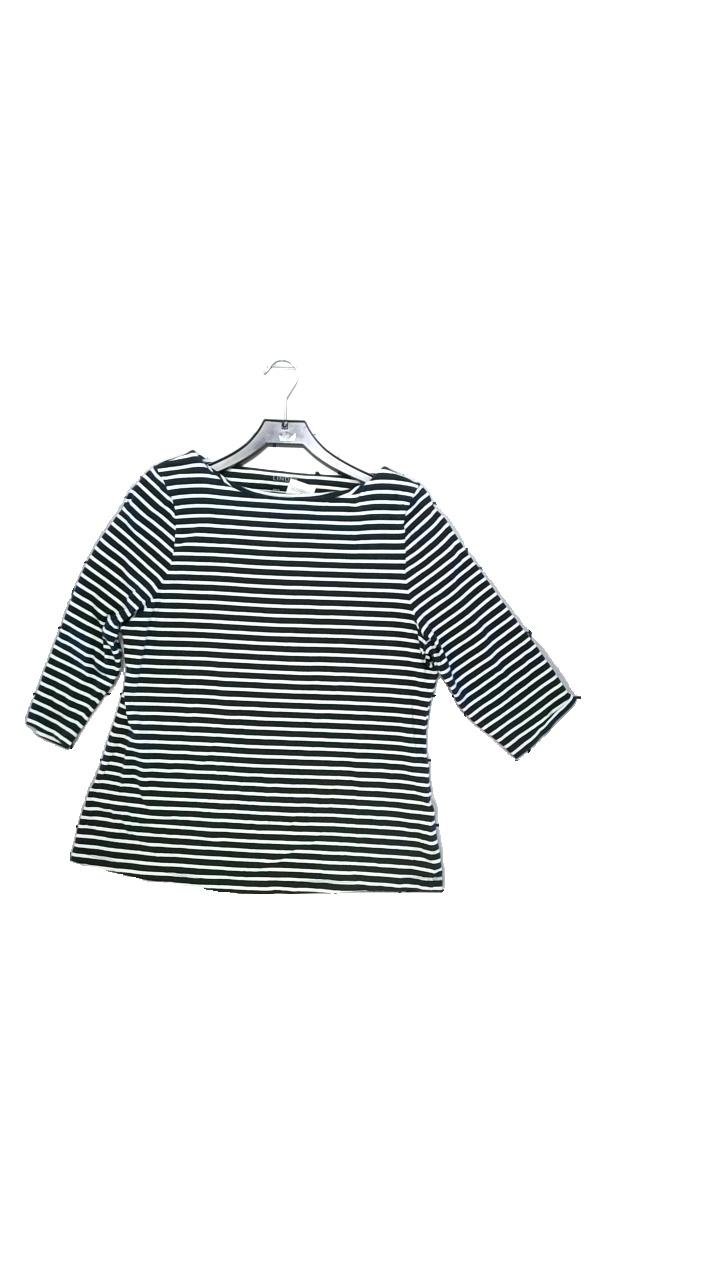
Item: T-shirt (Ladies)
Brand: Lindex
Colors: White, Blue
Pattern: Striped
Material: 95% cotton, 5% elastane
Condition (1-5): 4
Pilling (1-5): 5
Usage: Reuse
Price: <50